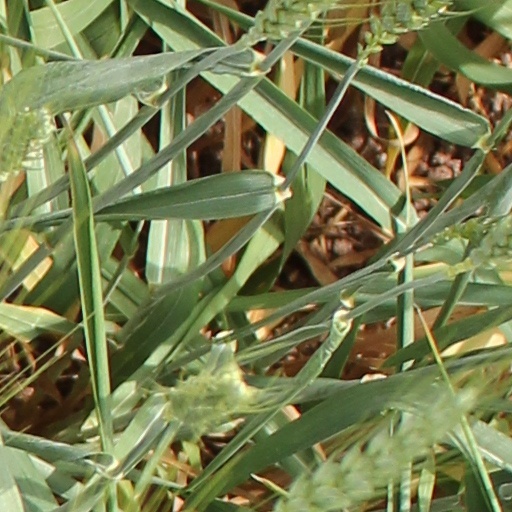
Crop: wheat